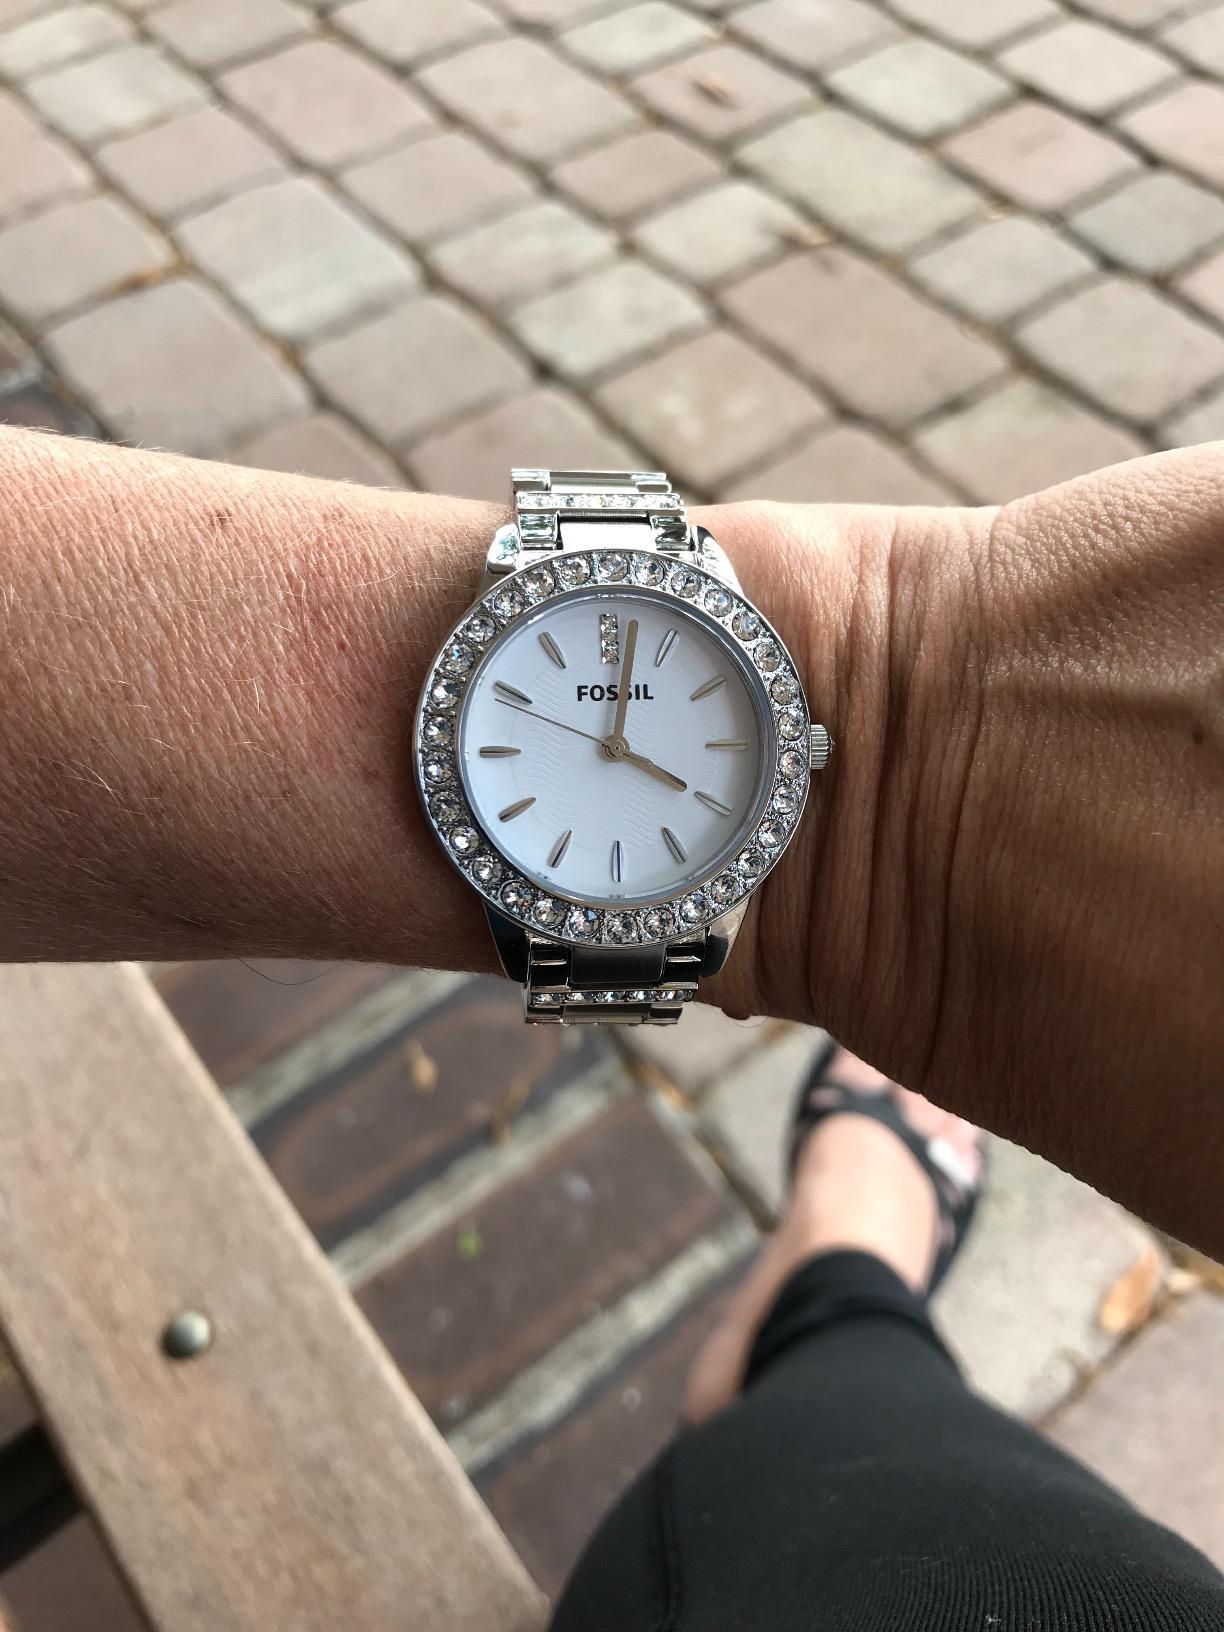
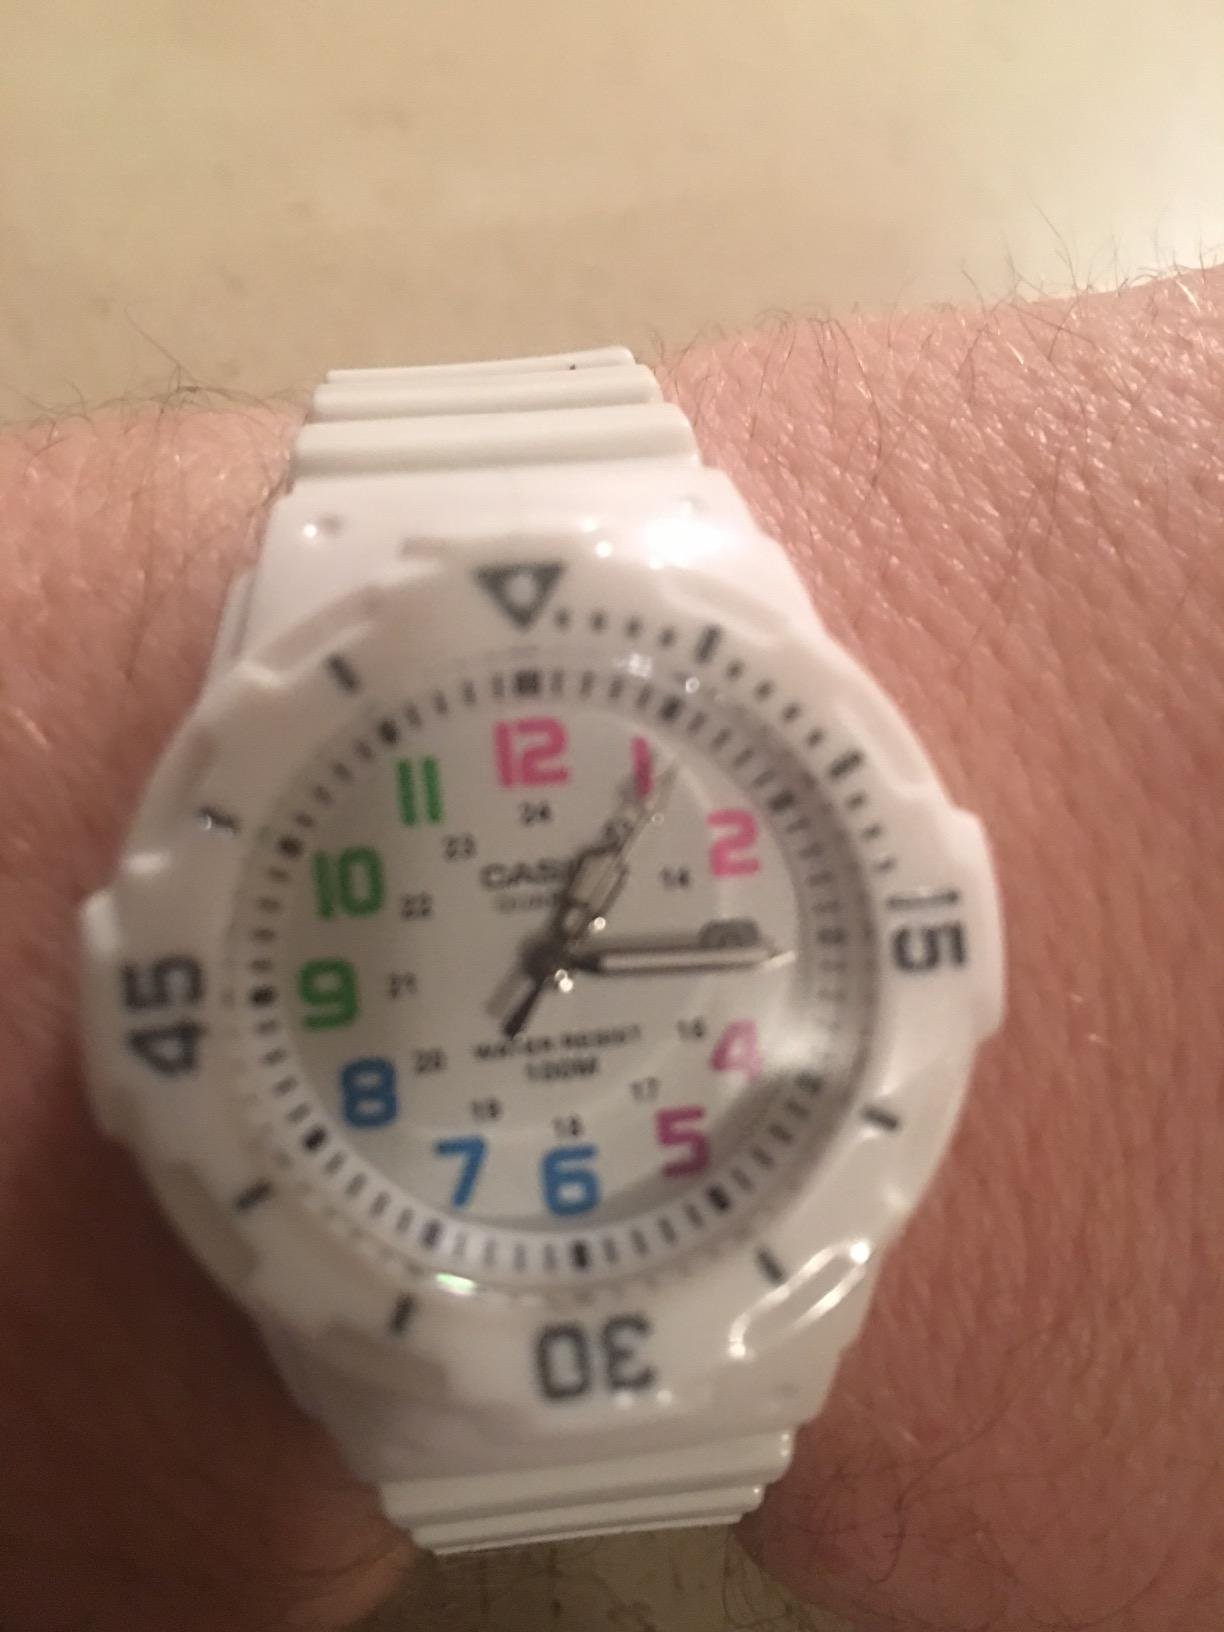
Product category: accessories_watch
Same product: no